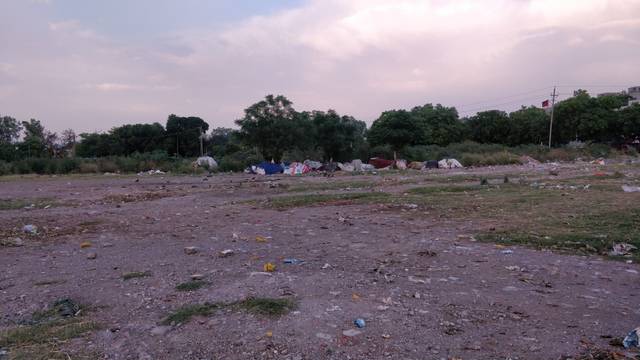
Region: India
Coordinates: 30.72, 76.771